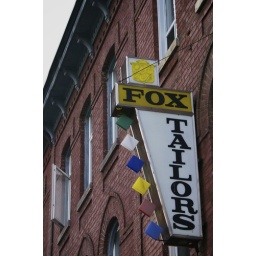
Colorful plastic sign in Chinatown - the tailor is long gone, but thankfully the sign remains.